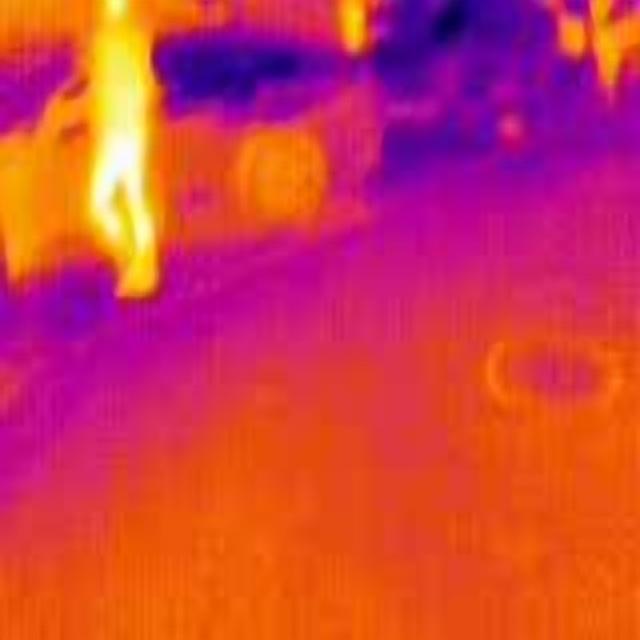
Detected objects:
label: person